Dominican priory, La Guardia de Jaén

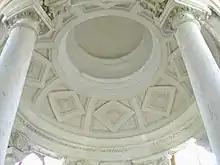
Detail of the lantern that crowns the vault of the transept

Over the transept the vault with tracery is decorated in its upper part by coffers, containing scenes of the Passion, and is open to the outside through a slender roof lantern, supported at its corners by four typically Vandelvirian semi-pillars, highlighting the detail of the three-angled corners as an elegant transition to the ceiling tracery. The lantern supports its dome on six free columns crowned with Tuscan capitals. To raise the height, there are bases decorated with various motifs: mirrors, the coat of arms of the Dominican Order and the arms of Messía and Fonseca.